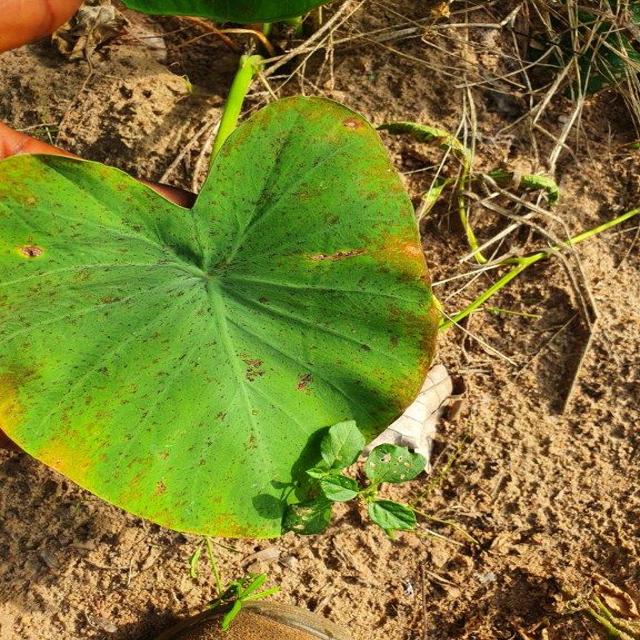
Label: Mid_Blight